Food deserts in the United States

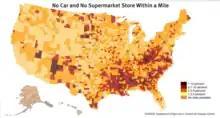
A 2016 USDA map. According to the Medley Food Desert Project, in 2017, nearly 24 million Americans lived in food deserts. Food deserts are heavily concentrated in southern states, which correlates with concentration of poverty, including the south's Black belt. The map shows the percentage of people without cars living in areas with no supermarket within a mile.

Distance-based measurements measure food accessibility to identify food deserts. The United States Department of Agriculture (USDA) Economic Research Service measures distance by dividing the country into multiple 0.5 km square grids. The distance from the geographic center of each grid to the nearest grocery store gauges food accessibility for the people living in that grid.